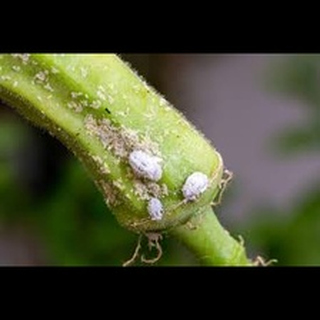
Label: wheat_aphid